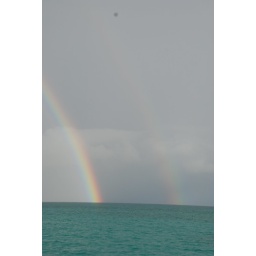
Double rainbow over a boat on the coast of Antigua